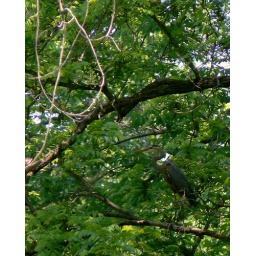
Great blue heron, in a tree